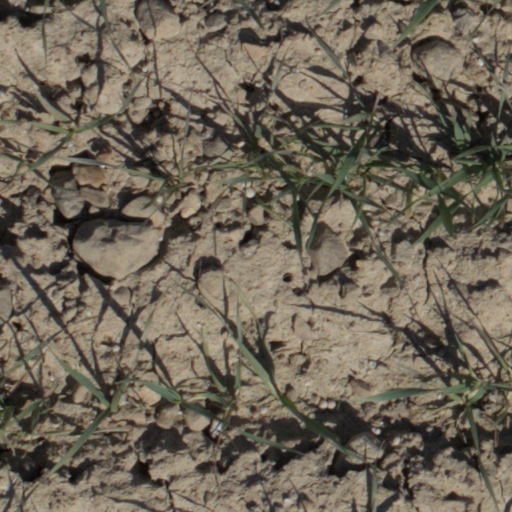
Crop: wheat